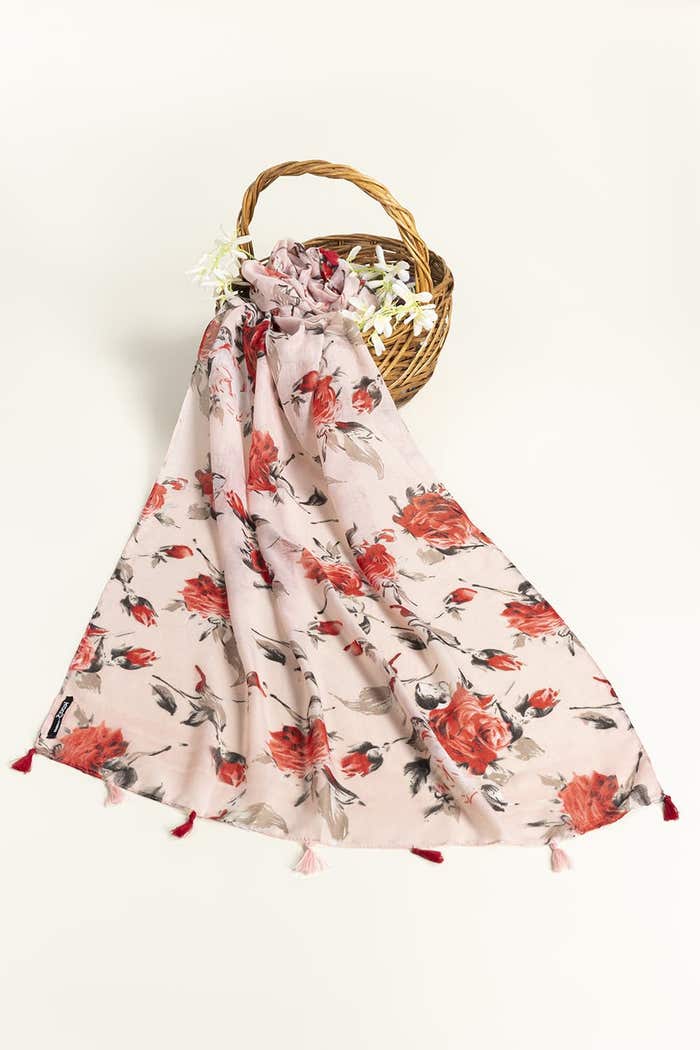
pink red floral print cotton scarf